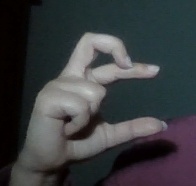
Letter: thal